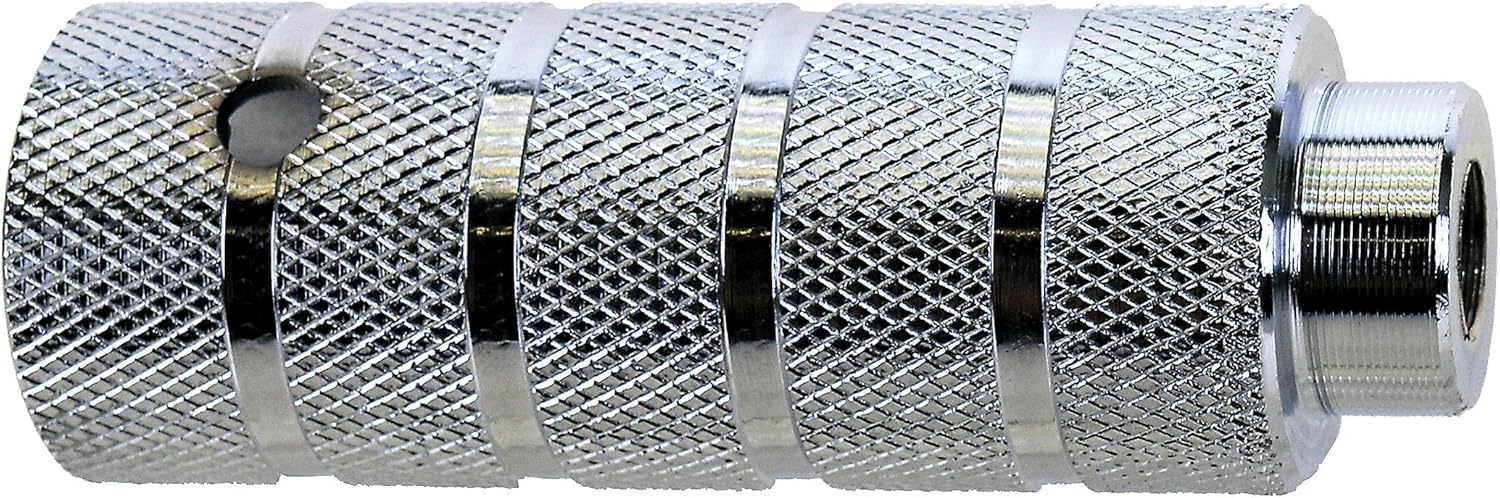
Novatec Steel Pegs for 14mm axles (Set of 2 pegs)
Category: Sports & Outdoors
The Novatec Steel Silver Peg threads securely onto any 14mm axle and the textured surface grips tight. Novatec Pegs last. Go ahead, beat them up.
Features: Steel construction | Silver in color | The measurements for the item are 100mm in length, with a width of 38mm. | It’s compatible with 14mm axles